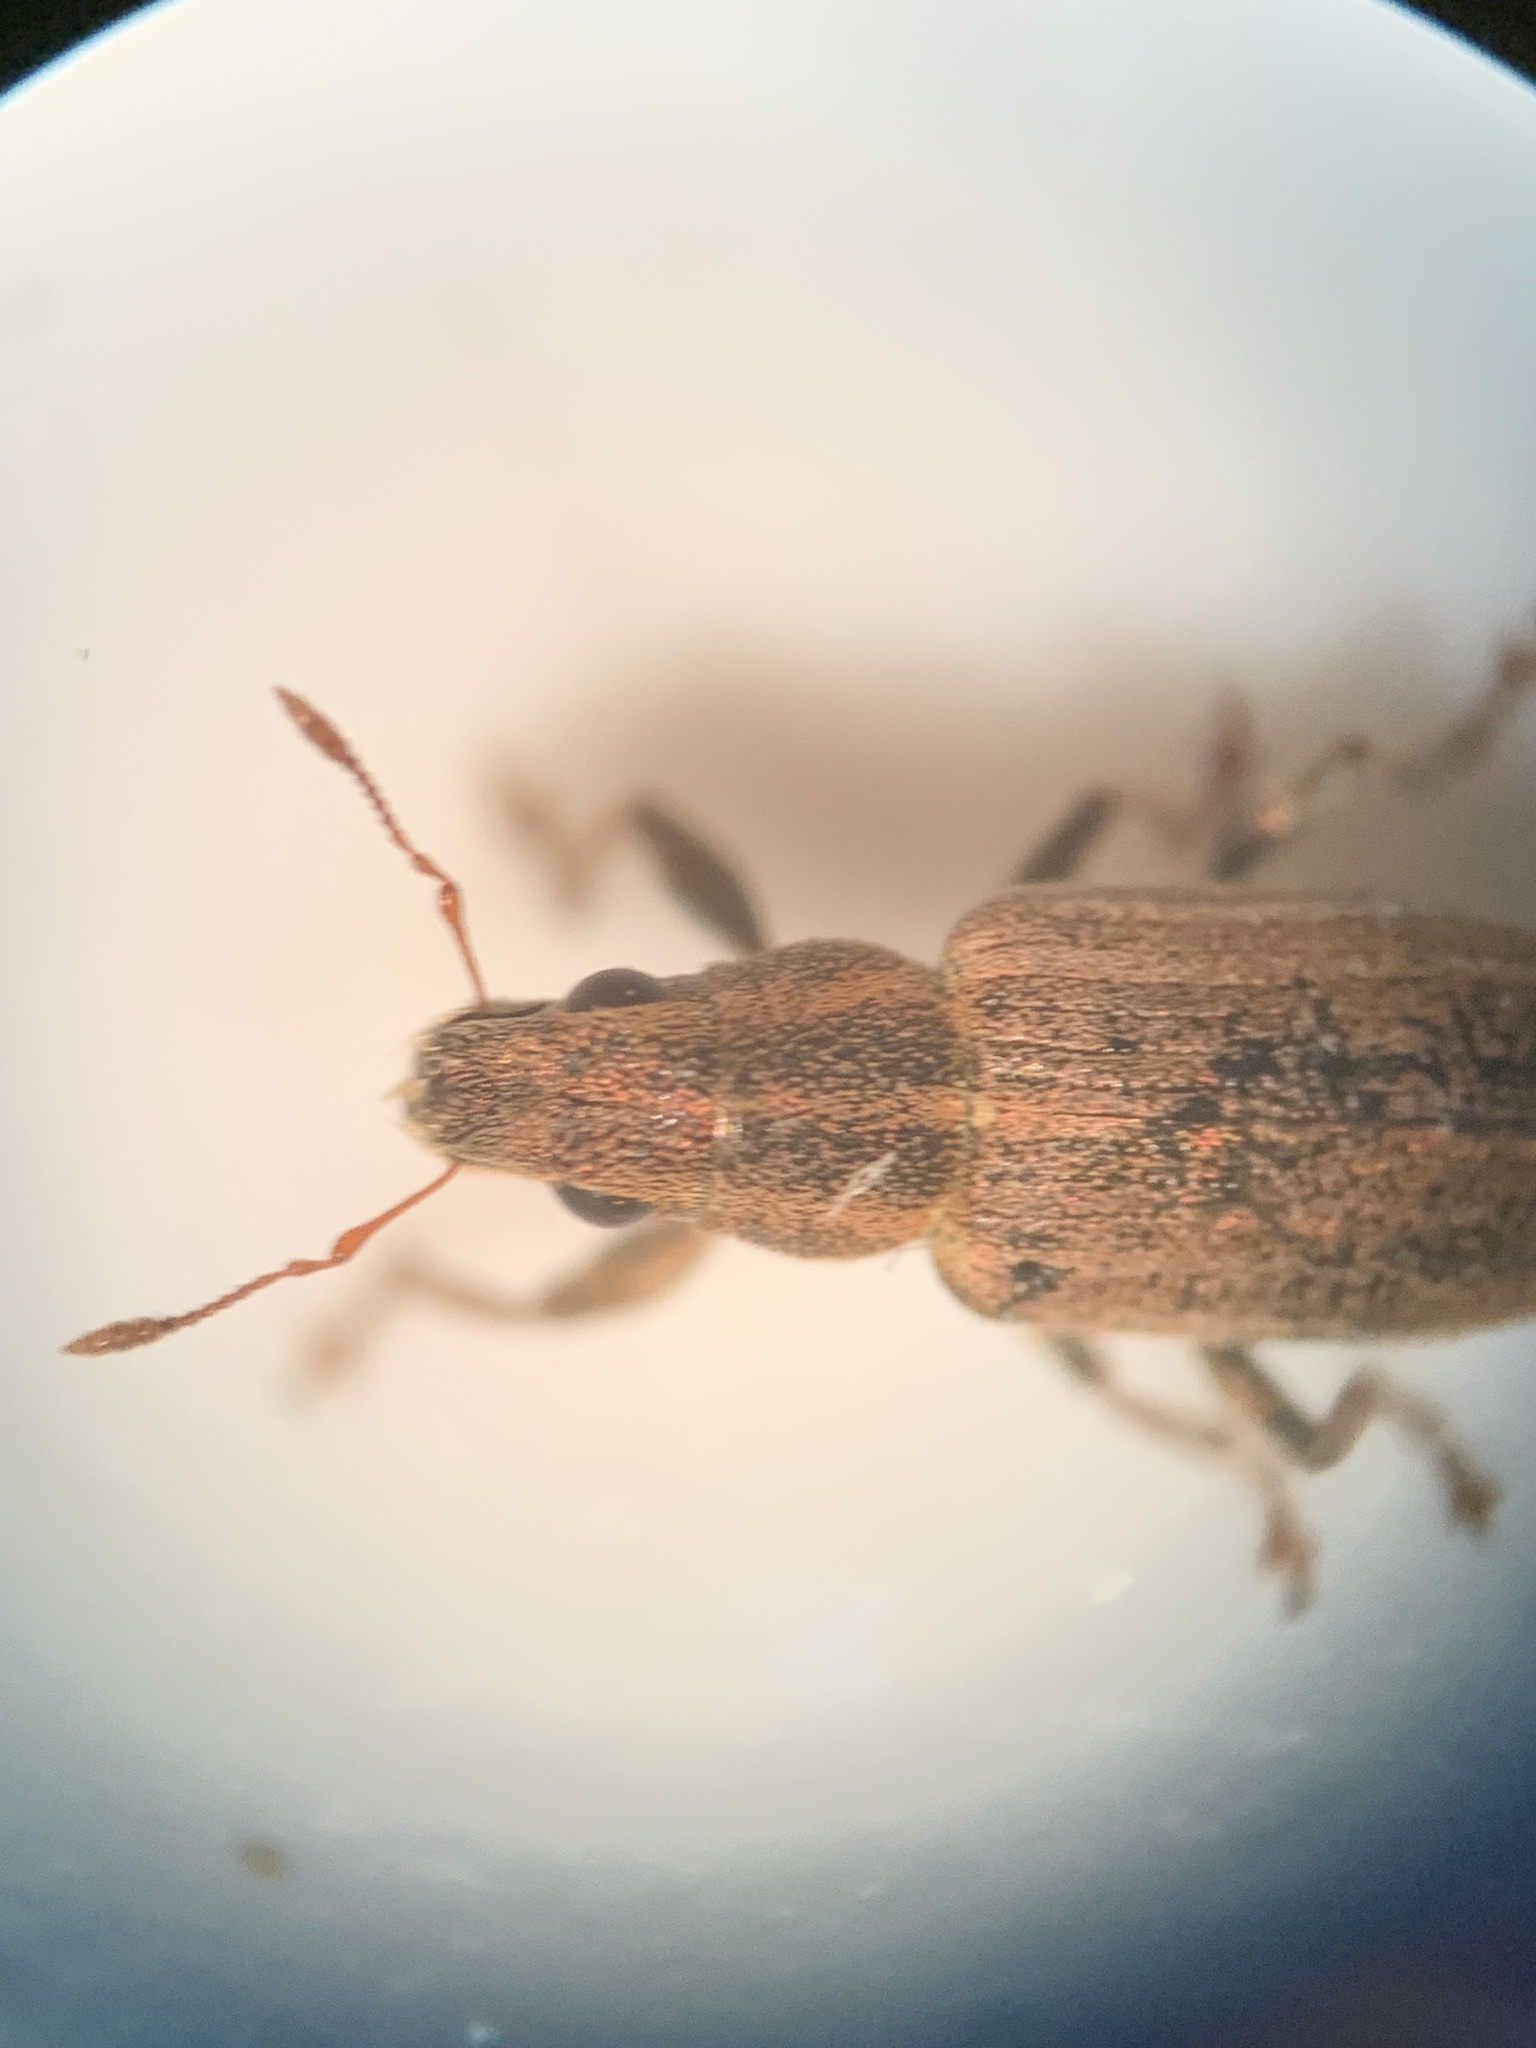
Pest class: pea_leaf_weevil